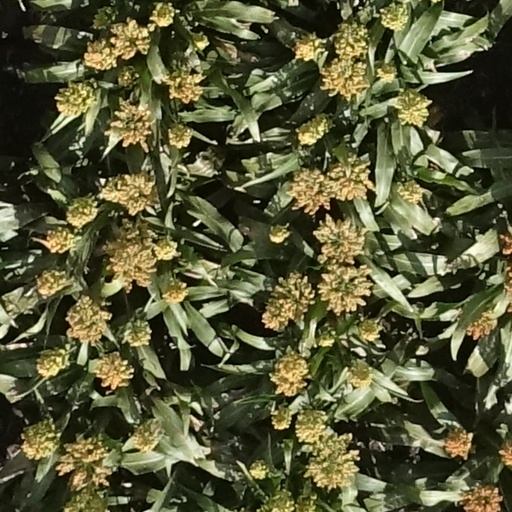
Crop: sorghum